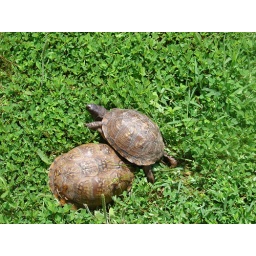
One trip to Walmart equals 2 turtles on the road around here.